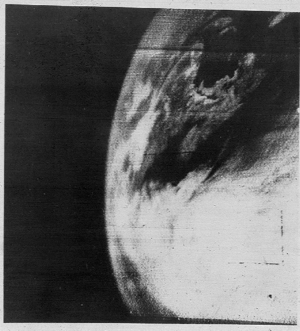
Première image de télévision de la terre de l'espace. Ελληνικά: Πρώτη τηλεοπτική εικόνα της γης από το διάστημα. العربية: الاولى التلفزيون صورة الأرض من الفضاء. 中文: 第一次看电视的形象，从地球上的空间。 日本語: 最初のテレビの画像から地球のスペースが必要です。 한국어: 우주에서 지구 첫 텔레비전의 이미지입니다.
L'imagerie satellite désigne la prise d'images de la Terre ou d'autres planètes à partir de satellites artificiels. Compte tenu des méthodes utilisées, il s'agit bien d'imagerie et non de photographie, en dépit de l'illusion créée par le rendu en fausses couleurs parfois employé.
TIROS-1 est le premier satellite météorologique opérationnel, son prédécesseur, le Vanguard 2, n'ayant pu se stabiliser en orbite pour prendre des photos. Son nom provient de l’acronyme de Television Infrared Observation Satellite qui signifie en français Satellite d'observation télévision dans l'infrarouge. La NASA veut vérifier des appareils de prise de vue télévisée de l'atmosphère et des systèmes y évoluant. TIROS-1 est toujours en orbite en 2019.
L’histoire de la météorologie connait trois périodes. Très tôt, durant l'Antiquité, les hommes essaient d'interpréter les phénomènes météorologiques qui rythment leur vie, le plus souvent les considérant comme une volonté des Dieux. Durant cette période, les Chinois sont les premiers à avoir une démarche rigoureuse face aux phénomènes météorologiques : ils effectuent des observations de manière régulière. Les Grecs sont les premiers à adopter une approche d'analyse et d'explication rationnelle. À cette époque, la météorologie regroupe de nombreux domaines comme l'astronomie, la géographie ou encore la sismologie.
La météorologie est une science qui a pour objet l'étude des phénomènes atmosphériques tels que les nuages, les précipitations ou le vent dans le but de comprendre comment ils se forment et évoluent en fonction des paramètres mesurés tels que la pression, la température et l'humidité. Le mot vient du grec ancien μετέωρος / metéōros, qui désigne les particules en suspension dans l'atmosphère et -λογία / -logia, « discours » ou « connaissance ».
Un épisode méditerranéen est un phénomène météorologique particulier du pourtour méditerranéen, producteur d'intenses phénomènes orageux, et en particulier de fortes lames d'eau convectives. On peut même parler d'une séquence orageuse singulière, pendant laquelle une série d'organisations orageuses plus ou moins sévères se succèdent sur une zone donnée pendant 12 à 36 h, avec des cumuls de pluies journaliers très importants, souvent égaux à quatre ou six mois de pluies en seulement 12 ou 36 h. Dans les épisodes les plus violents, on peut même arriver à l'équivalent d'une année de pluie en seulement 24 h.
Television Infrared Observation Satellite plus généralement désigné par son acronyme TIROS est un programme de satellites d'observation météorologiques développés par la NASA qui regroupe plusieurs séries aux capacités croissantes dont le lancement s'échelonne entre 1960 et 2009. TIROS-1, placé sur une orbite basse le 1ᵉʳ avril 1960 depuis la base de lancement de Cap Canaveral à l'aide du lanceur Thor, est le premier satellite météorologique placé dans l'espace. Équipé de deux caméras de télévision permettant d'envoyer des images des nuages vers une station terrienne, il démontre l'apport d'un engin spatial dans le domaine de la météorologie malgré la brièveté de son fonctionnement, soit de 75 jours.